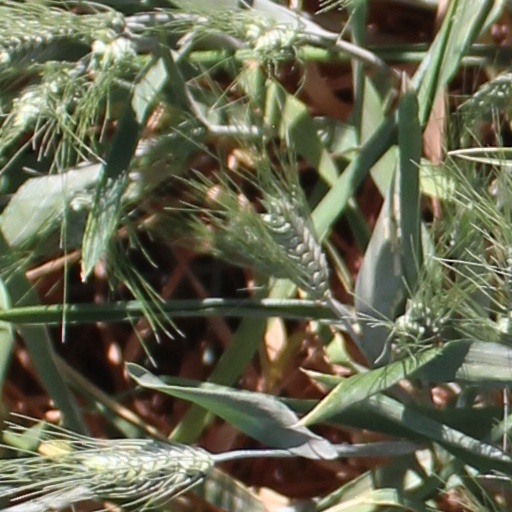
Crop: wheat